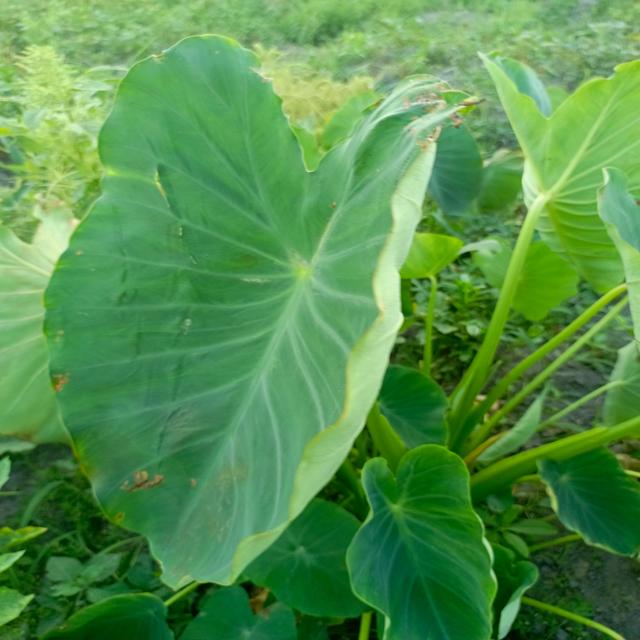
Label: Early_Blight